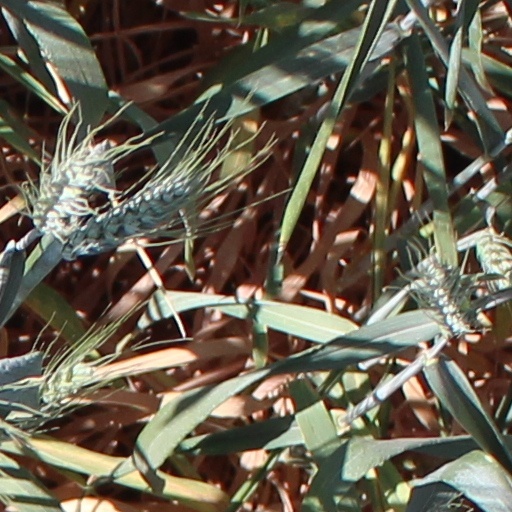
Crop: wheat